List of birds of the United States

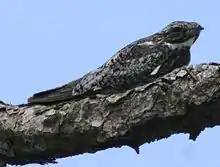
Common nighthawk

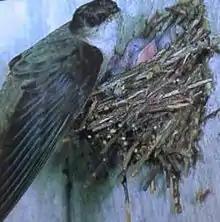
Chimney swift

Pigeons and doves are stout-bodied birds with short necks and short slender bills with a fleshy cere. They feed on seeds, fruit, and plants. Unlike most other birds, the doves and pigeons produce "crop milk," which is secreted by a sloughing of fluid-filled cells from the lining of the crop. Both sexes produce the highly nutritious substance to feed to the young.